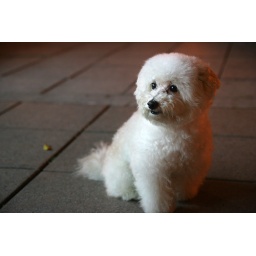
I was on the floor trying to get a shot of this dog when his owner trampled over me.